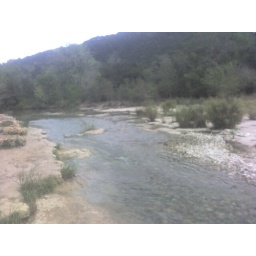
that small island in the middle is the big rock for walking across, it's almost buried in sand